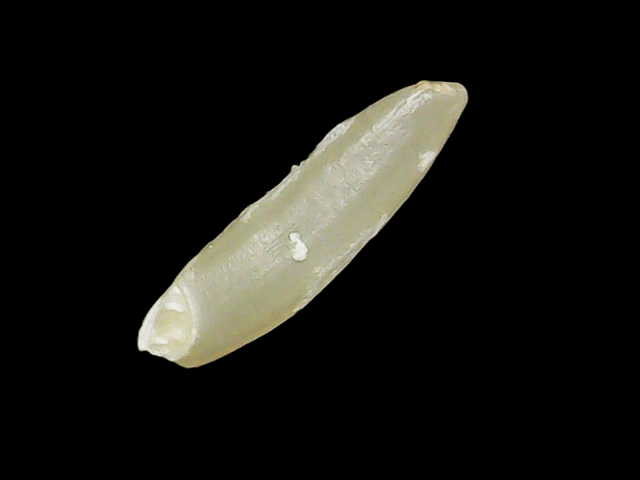
Rice variety: Binadhan14